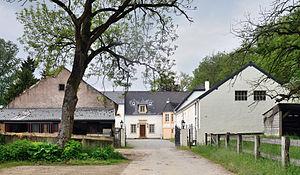
L'ancien moulin 'Lameschmillen' entre Bergem et Noertzange, commune de Mondercange, Luxembourg. Lëtzebuergesch: D'Lameschmillen tëschent Biergem an Näerzen an der Gemeng Monnerech.